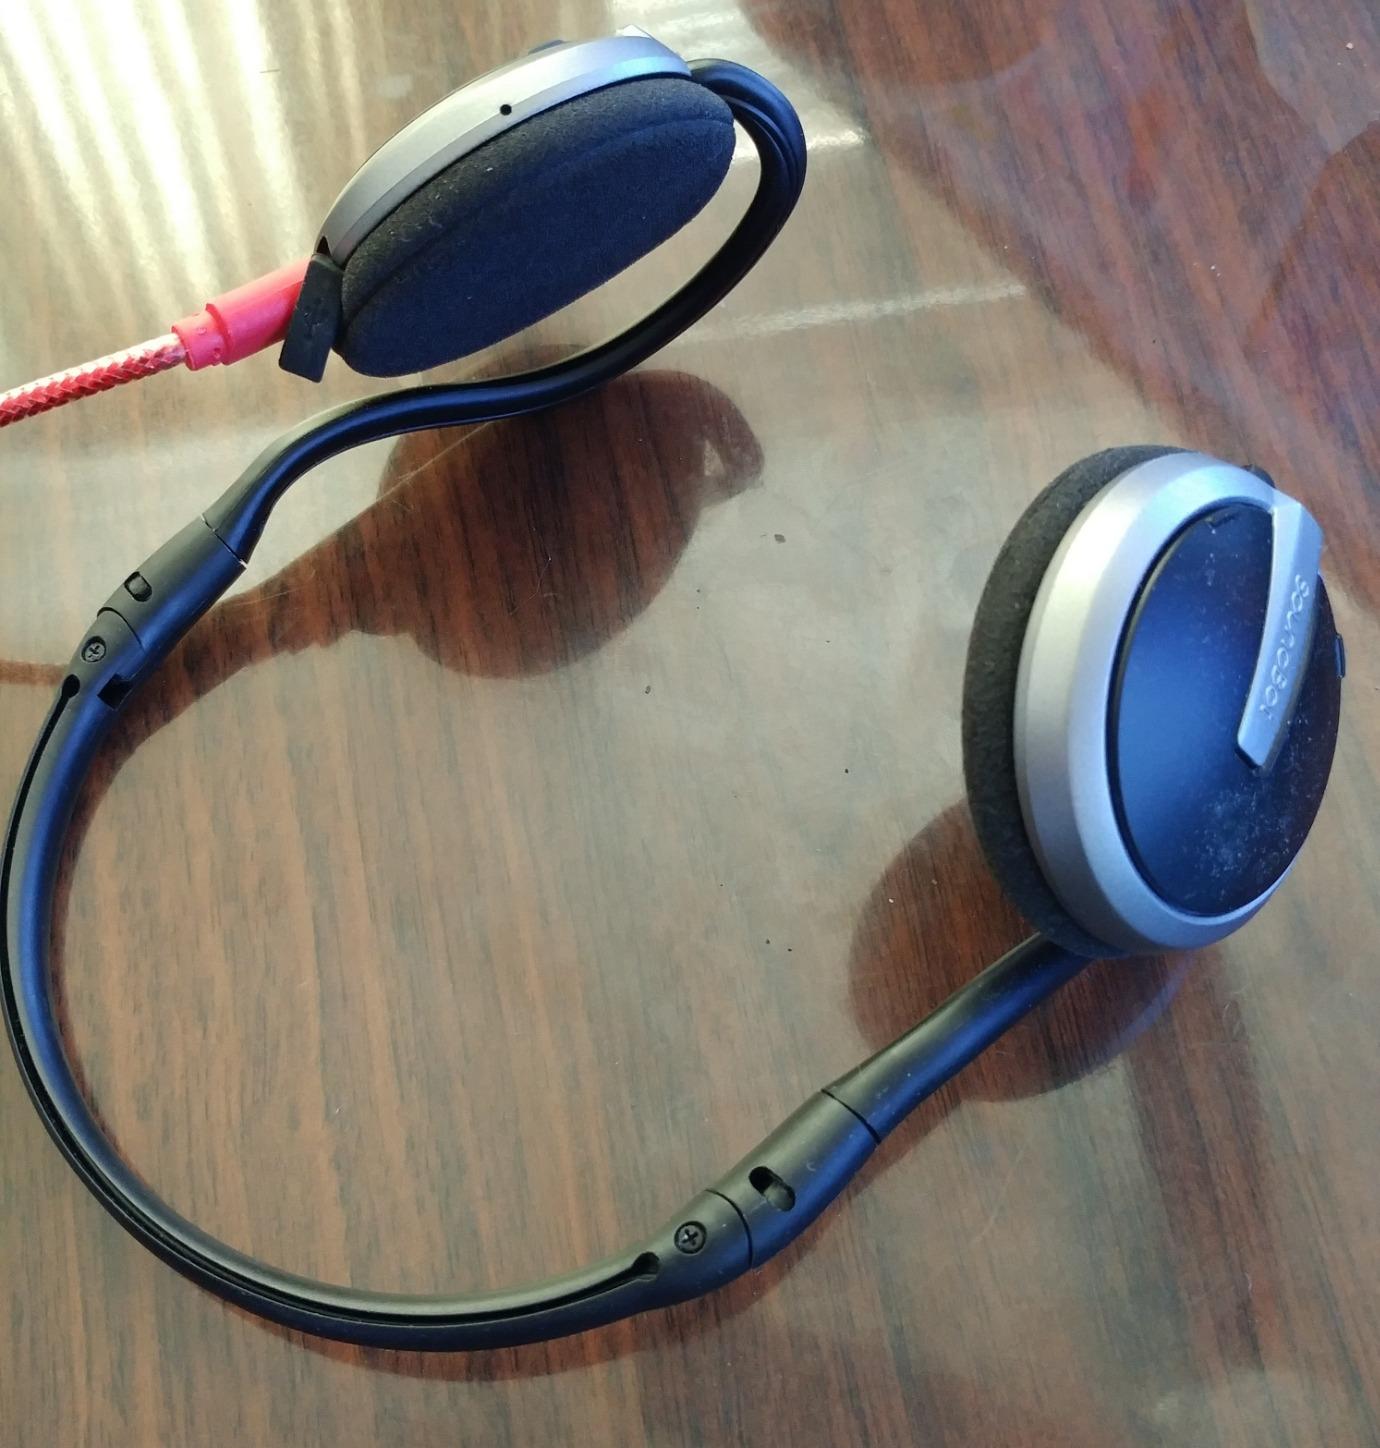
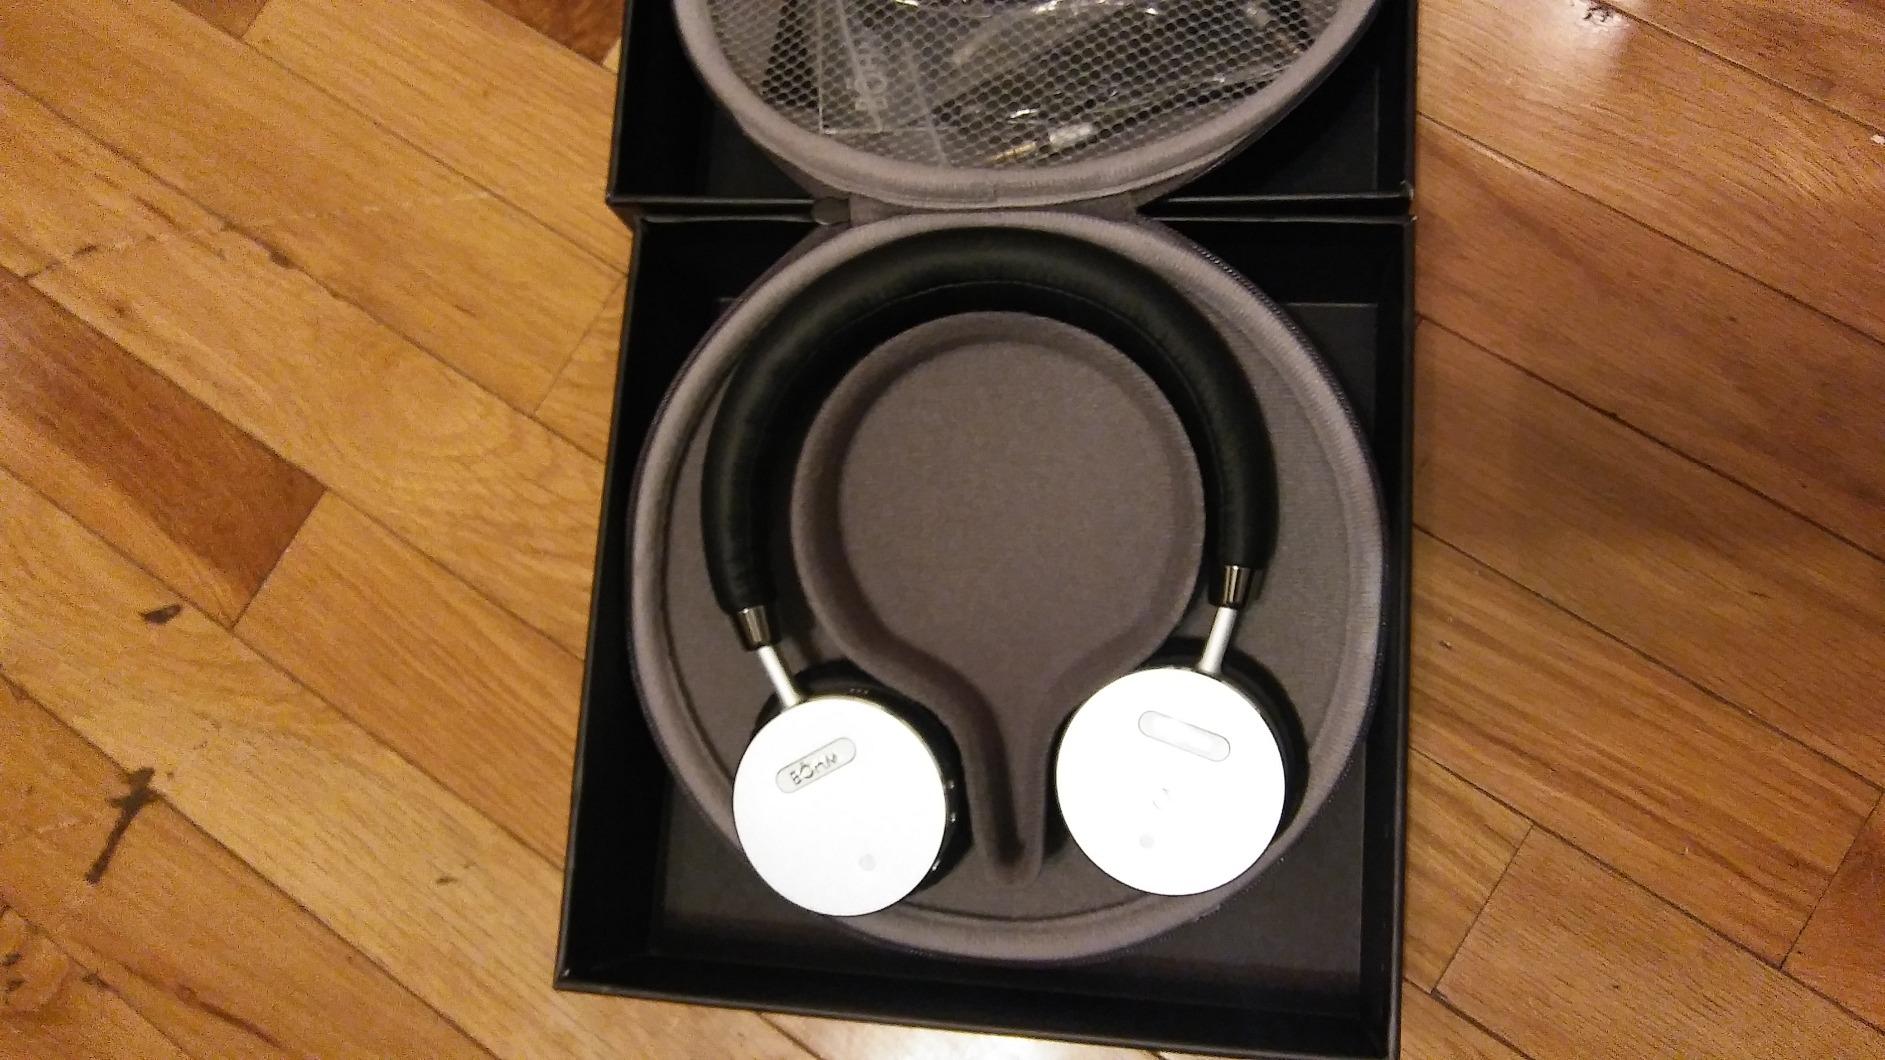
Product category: headphones
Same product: no